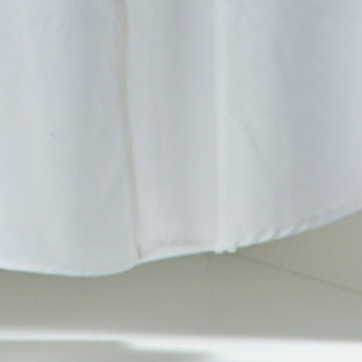
Material: fabric